Transport in Birmingham

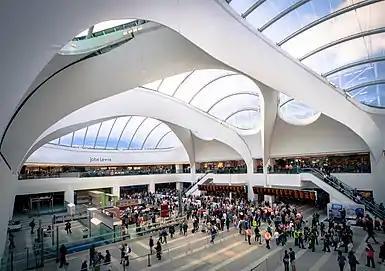
Birmingham New Street Station

The first railway station to open in Birmingham was Vauxhall station, which opened in 1837 as a temporary railway shed. It served as the temporary Birmingham terminus of the Grand Junction Railway from Warrington. Curzon Street railway station opened in 1838 as the permanent terminus in the city and Vauxhall became a goods-only station until it was rebuilt and opened in 1869 under the London & North Western Railway (LNWR). The Curzon Street station entrance hall remains today in its original form, designed by Philip Hardwick, mirroring his design of the Euston Arch at the London terminus of the railway line. It is Grade I listed and is the world's oldest surviving piece of monumental railway architecture. It closed to all railway traffic in 1966.